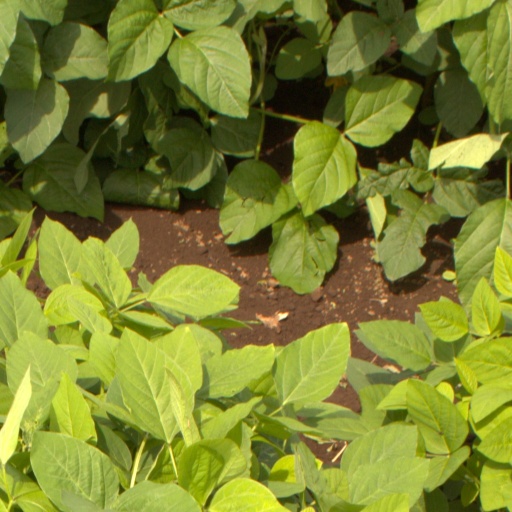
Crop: soybean